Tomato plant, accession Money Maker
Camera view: bottom (45 deg); turntable rotation: 240 degrees
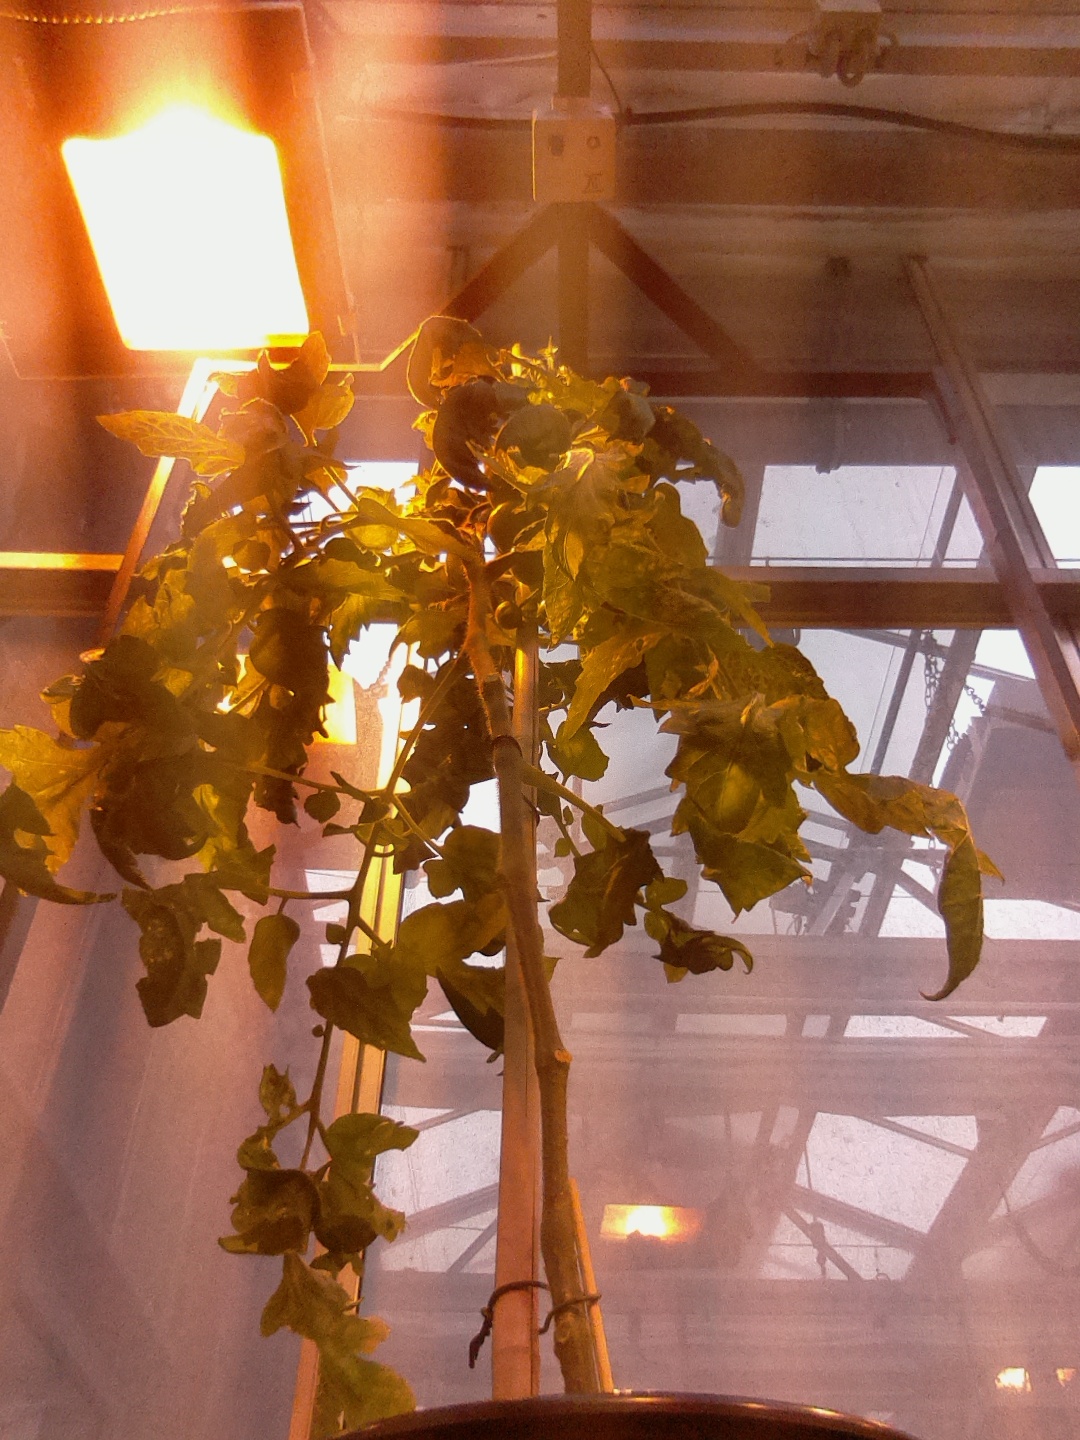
BBCH growth stage 75: 50%-60% of final fruit size